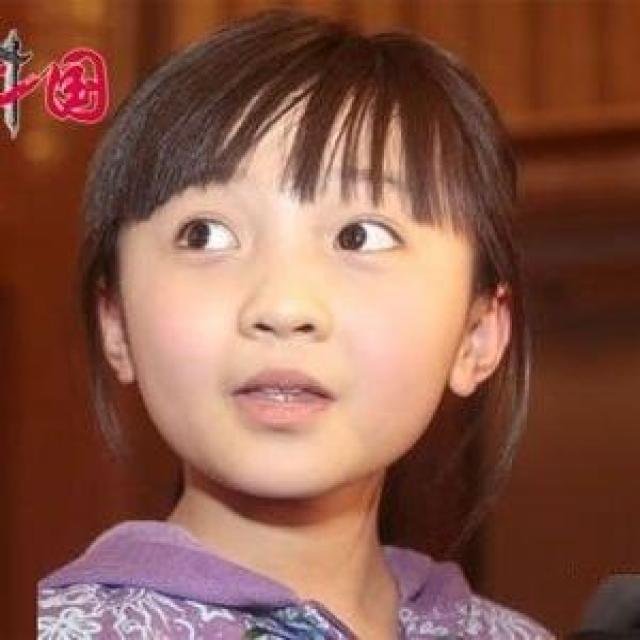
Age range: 13-20